Executive Stress

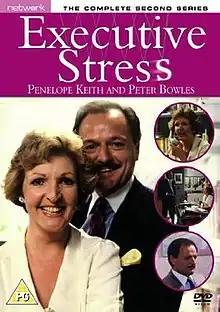

Executive Stress is a British sitcom that aired on ITV from 1986 to 1988. Produced by Thames Television, it first aired on 20 October 1986. After three series, the last episode aired on 27 December 1988.